Bestia 666

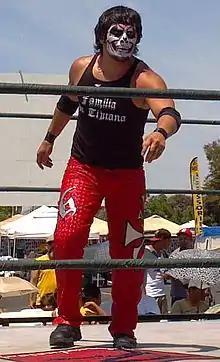
Bestia 666 at a PWR event on June 16, 2012

In July 2009, Carrera made his debut for his father's home promotion, Perros del Mal Producciones. Wanting to start from scratch, he came up with the character of Leo, a masked "técnico" (fan favorite) dancer and one half of the tag team "Los Strippers" with Riveiro. The tag team achieved only limited success, often working opening matches at events. On June 6, 2010, Carrera took part in Perros del Mal's storyline invasion of Mexico's biggest promotion, AAA. For the appearance he was repackaged as Bestia 666 with a character and face paint inspired by Damián 666, in the process revealing the relation between the two. Under his new character, Bestia 666 was quickly accepted into the "rudo" (villainous) stable "Los Perros del Mal", which also included the likes of Damián 666, Halloween, L.A. Park, X-Fly and the group's leader, El Hijo del Perro Aguayo. With his tag team with Riveiro behind him, Bestia 666 began regularly teaming with X-Fly and on September 4 the two entered a tournament to determine the first ever Independent Wrestling League (IWL) Tag Team Champions. On November 28, Bestia 666 and X-Fly defeated "Las Hermanos Trauma" (Trauma I and Trauma II) in a tournament final to become the first IWL Tag Team Champions. A week later Perros del Mal Producciones crowned their first ever champion, the Perros del Mal Extremo Champion; the nine–way match, which also included Bestia 666, was won by his tag team partner and best friend X-Fly. On January 15, 2011, Bestia 666 made his wrestling debut for AAA, teaming with Damián 666 and Halloween as a member of both "Los Perros del Mal" and "La Sociedad", in a six-man tag team match, where they were defeated by "Los Psycho Circus" (Monster Clown, Murder Clown and Psycho Clown). Bestia 666 also represented "Los Perros del Mal" in International Wrestling Revolution Group (IWRG), where he, Damián 666 and X-Fly unsuccessfully challenged for the IWRG Intercontinental Trios Championship on four separate occasions between January and July. On July 24, Perros del Mal Producciones crowned their first ever Light Heavyweight Champion in a six–way match, where Bestia 666 ended up defeating Black Fire, Peligro, Pesadilla, Tony Rivera and Zumbi to win the title. During IWRG's "La Jaula de la Muerte" ("The Cage of Death") show on August 28, Bestia 666, Damián 666 and X-Fly defeated "Los Psycho Circus", "Los Temerarios" (Black Terry, Durok and Machin) and "Los Villanos" (Kortiz, Ray Mendoza Jr. and Villano IV) in a steel cage match to win the IWRG Intercontinental Trios Championship. On October 5, IWL announced that since Bestia 666 and X-Fly had defended the IWL Tag Team Championship without the promotion's authorization, they would no longer recognize the title, which would be replaced by the new IWL International Tag Team Championship. Later that month, Bestia was invited for a tryout with WWE, during the promotion's tour of Mexico. Bestia appeared on the October 21 edition of "WWE SmackDown" as one of Cody Rhodes' "baggers", taking an "RKO" from Randy Orton. On November 13, Bestia 666 lost the Perros del Mal Light Heavyweight Championship to Super Nova in a six-way elimination match, which also included Eterno, Diva Salvaje, Golden Magic and Tony Rivera. On December 1, Bestia, Damián and X-Fly lost the IWRG Intercontinental Trios Championship to "Los Capos Jr." (Cien Caras Jr., El Hijo de Máscara Año 2000 and Máscara Año 2000 Jr.). On March 12, 2012, Bestia 666, along with his father, Halloween and X-Fly, announced that he was quitting "Los Perros del Mal".